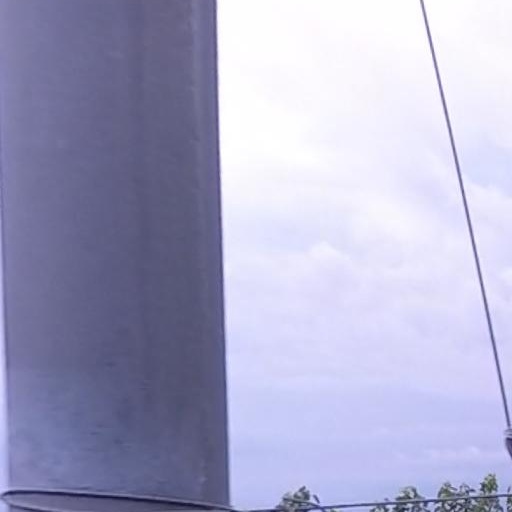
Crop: grape